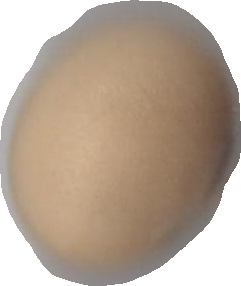
Variety: Grobogan